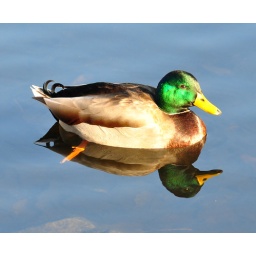
Seen while walking at Mill lake in Abbotsford, B.C. (09-11-12-8372)